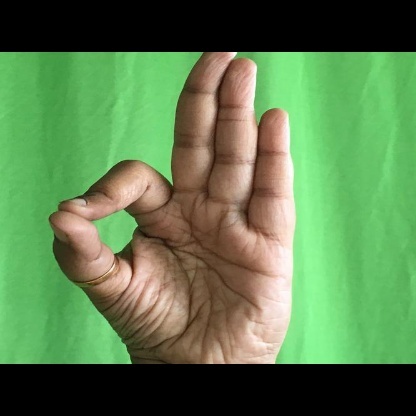
Mudra: Aralam